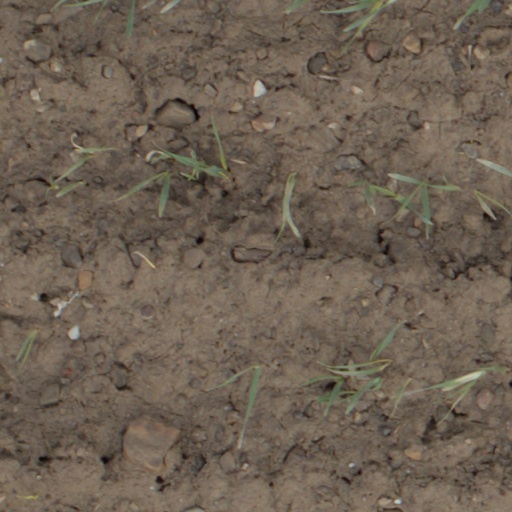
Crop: wheat